Canton of Schwyz

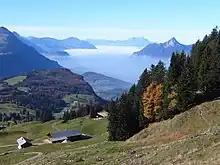
View from hiking trail between Ibergeregg and Spirstock

Schwyz has an area, , of . Of this area, 41.0% is used for agricultural purposes, while 33.7% is forested, 5.4% is settled (buildings or roads) and 20.0% is unproductive land.